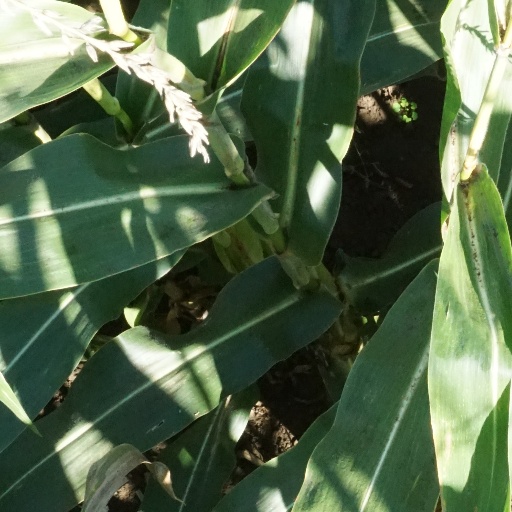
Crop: maize; corn